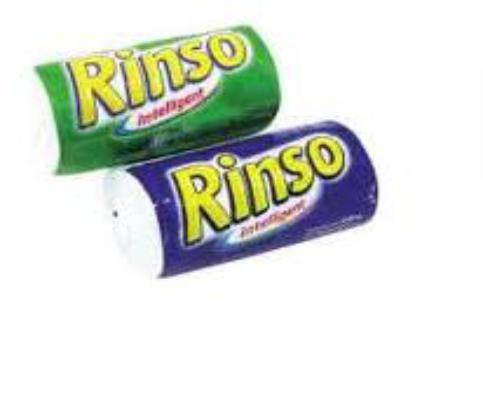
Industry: Necessities